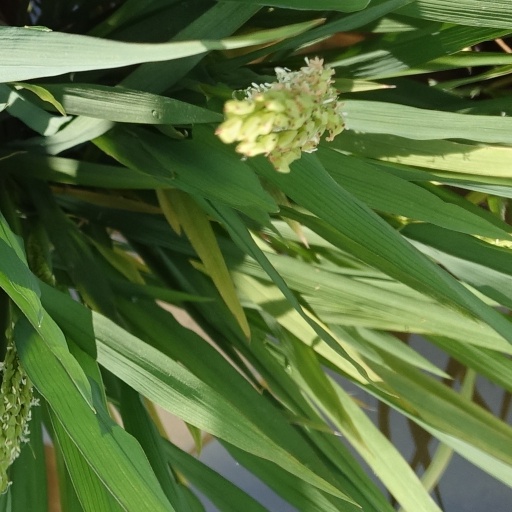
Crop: rice